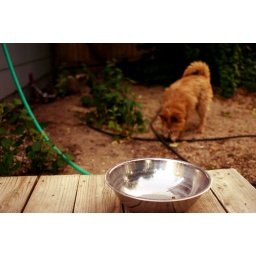
One dog roots around in the yard while the bowl sits empty.